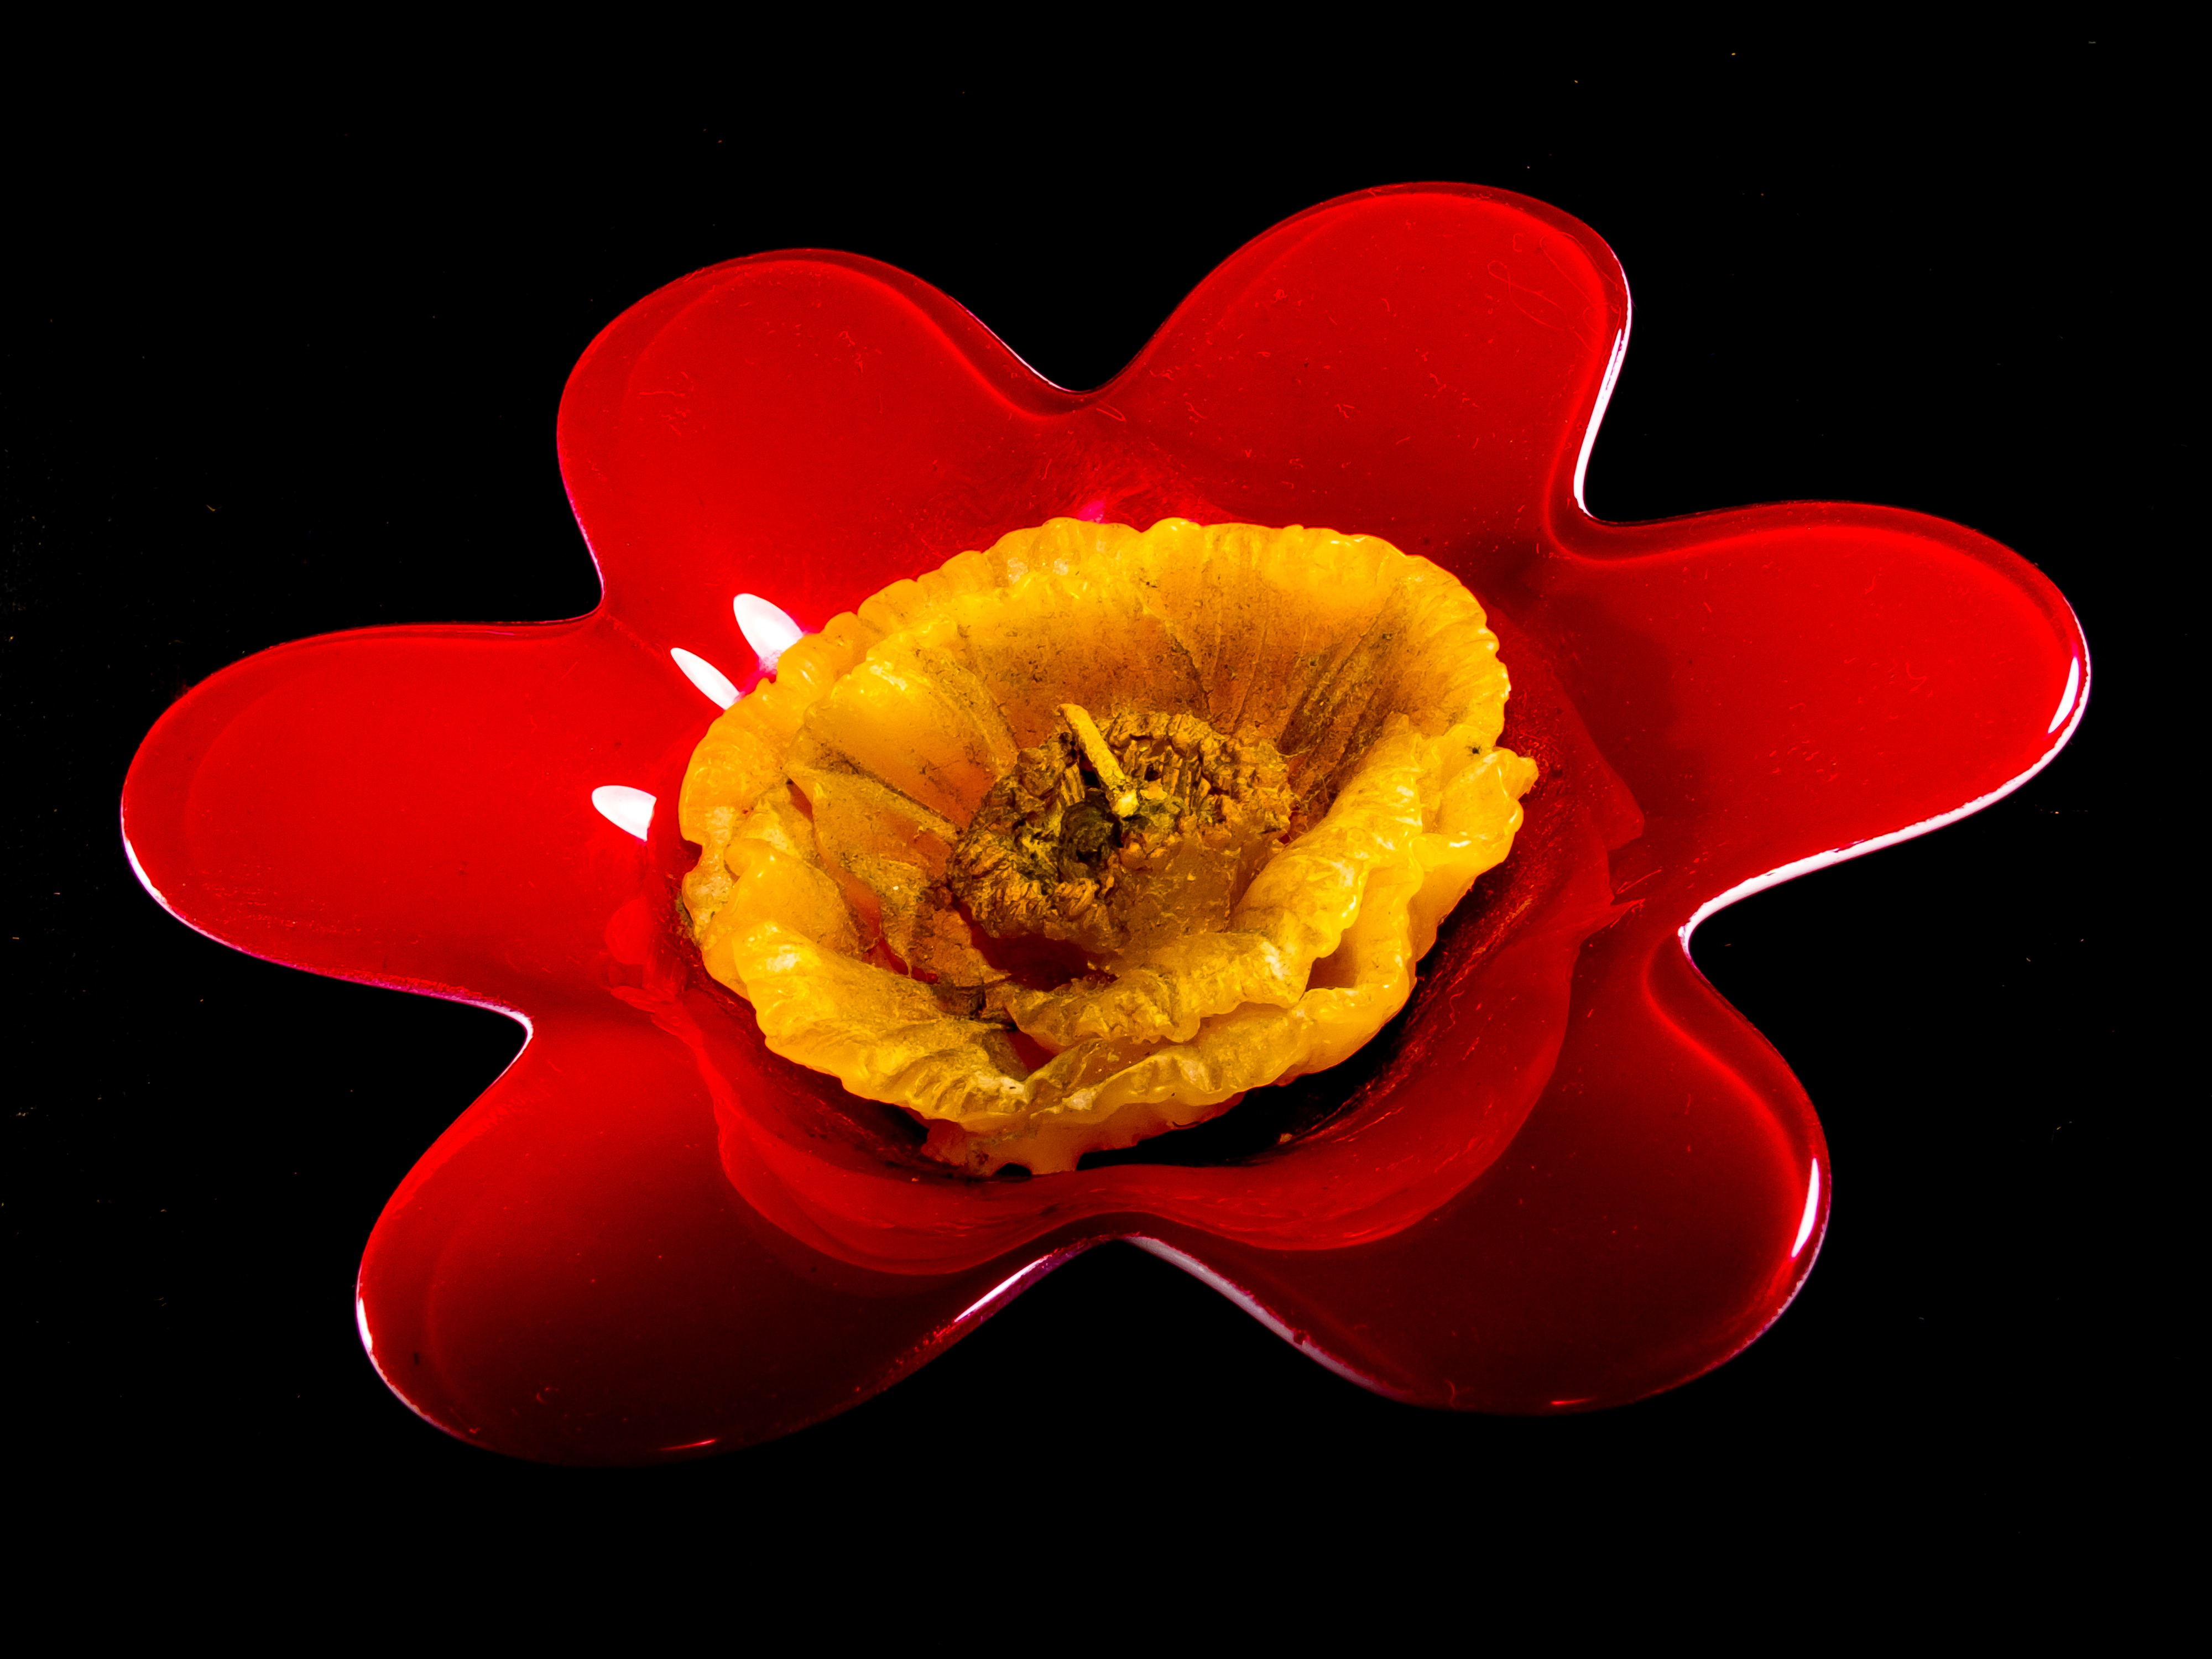
plant, flower, petal, heart, decoration, red, yellow, candle, human body, organ, poppy, wax candle, wax, macro photography, flowering plant, computer wallpaper, land plant, poppy family